VAQ-209

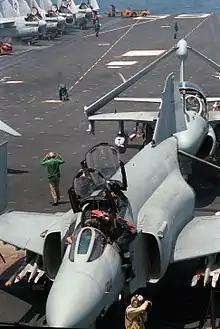
A F-4S of VF-201 and a VAQ-209 EA-6A Intruder aboard in 1985.

VAQ-209 was established at Naval Air Station Norfolk, Virginia, on 1 October 1977, as part of the U.S. Navy Reserve Carrier Air Wing 20 (CVWR-20). The squadron first flew the EA-6A Intruder. The squadron received special permission from Lucasfilm to use the name and Darth Vader's likeness in their livery.